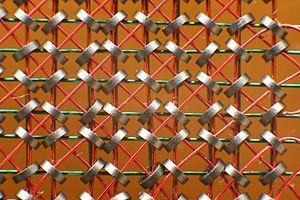
La mémoire à tores magnétiques fut la forme dominante de mémoire vive des ordinateurs durant 20 ans.